Volvo B5LH

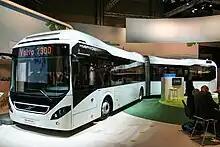
Volvo 7900A Hybrid-bodied B5LAH at "Busworld Kortrijk 2013".

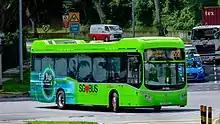
An MCV Evora-bodied Volvo B5L Hybrid as operated in Singapore

At least four Volvo 7700 Hybrid prototypes were built in late 2008 for initial testing before some of them from 2009 toured many countries as demonstrators, only having short periods of proper duty at various places. In early 2012 two of them ended up in the city of Alta in Finnmark, Norway for year-long testing in the arctic climate with local operator Boreal Transport.